Mark H. Buzby

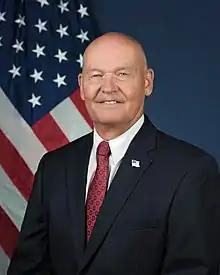
Buzby in 2017

Mark Howard Buzby (born October 6, 1956) is a retired United States Navy rear admiral who served as the Administrator of the United States Maritime Administration. He retired from the Navy in 2013 and joined Carnival Cruise Line's Safety & Reliability Review Board. Buzby was nominated to be MARAD Administrator in June 2017 by President Donald Trump, and confirmed to the position by the United States Senate on August 3, 2017. He resigned from the post on January 11, 2021, along with Secretary of Transportation Elaine Chao, to protest the 2021 United States Capitol attack.